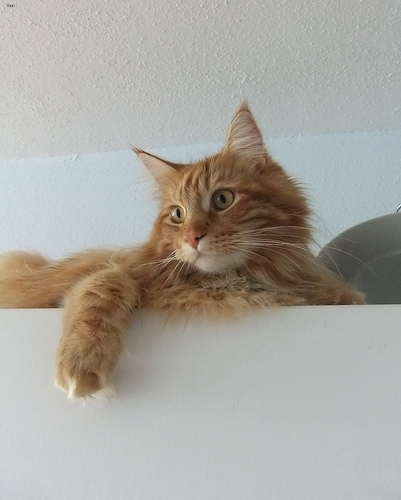
Breed: maine coon